Reverse image search

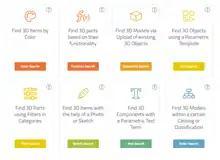
3D models search techniques

Currently, almost all video searchers are based on keywords (search by metadata) to perform searches. These keywords can be found in the title of the video, text accompanying the video or can be defined by the author. An example of this type of search is YouTube.